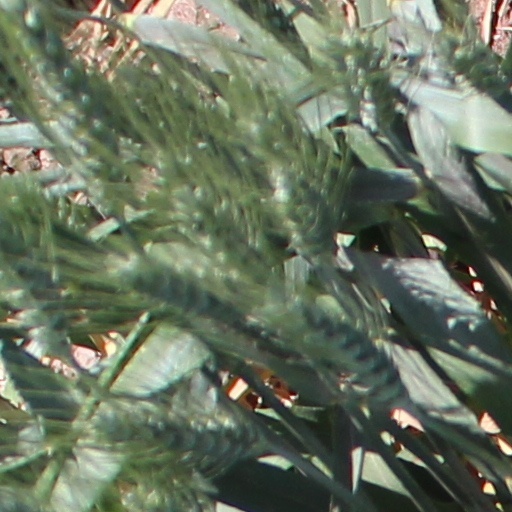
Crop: wheat